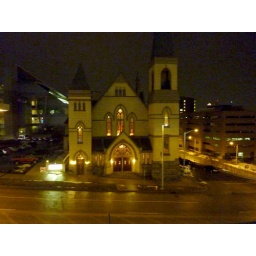
This old church building is across the street from the MSU College of Medicine Secchia Center in Grand Rapids Michigan